Kotaro Nagasaki

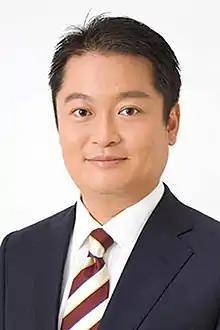

is a Japanese politician who has served as the governor of Yamanashi Prefecture since 2019. He formerly served as a member of the House of Representatives in the National Diet as a member of the Liberal Democratic Party. A native of Tokyo and graduate of the University of Tokyo he joined the Ministry of Finance in 1991. He graduated from Cornell Law School in the United States while still in the ministry. In 2005 he left the ministry and was elected to the Diet for the first time. In 2019 he was elected governor of Yamanashi Prefecture with 49.7% of the vote in a single round.